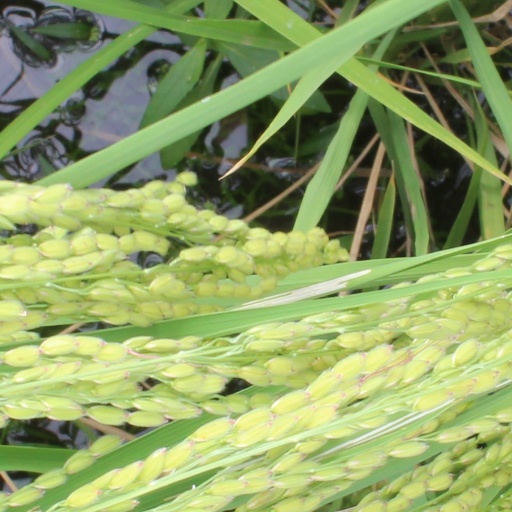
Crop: rice